Answer in natural language. Is brown wooden dresser with three drawers (marked A) behind scenic landscape wall decor photo (marked B)? Choose between the following options: yes or no
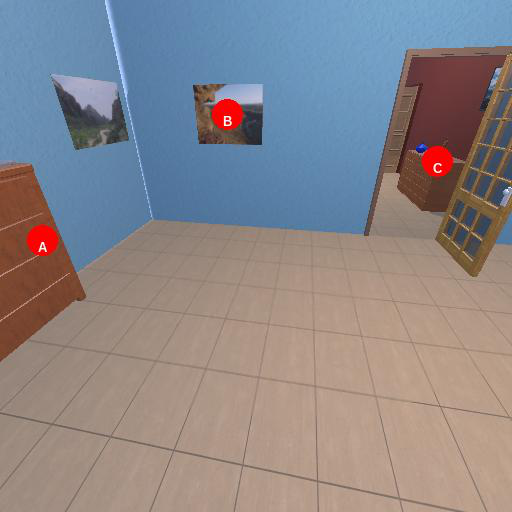
<answer>no</answer>